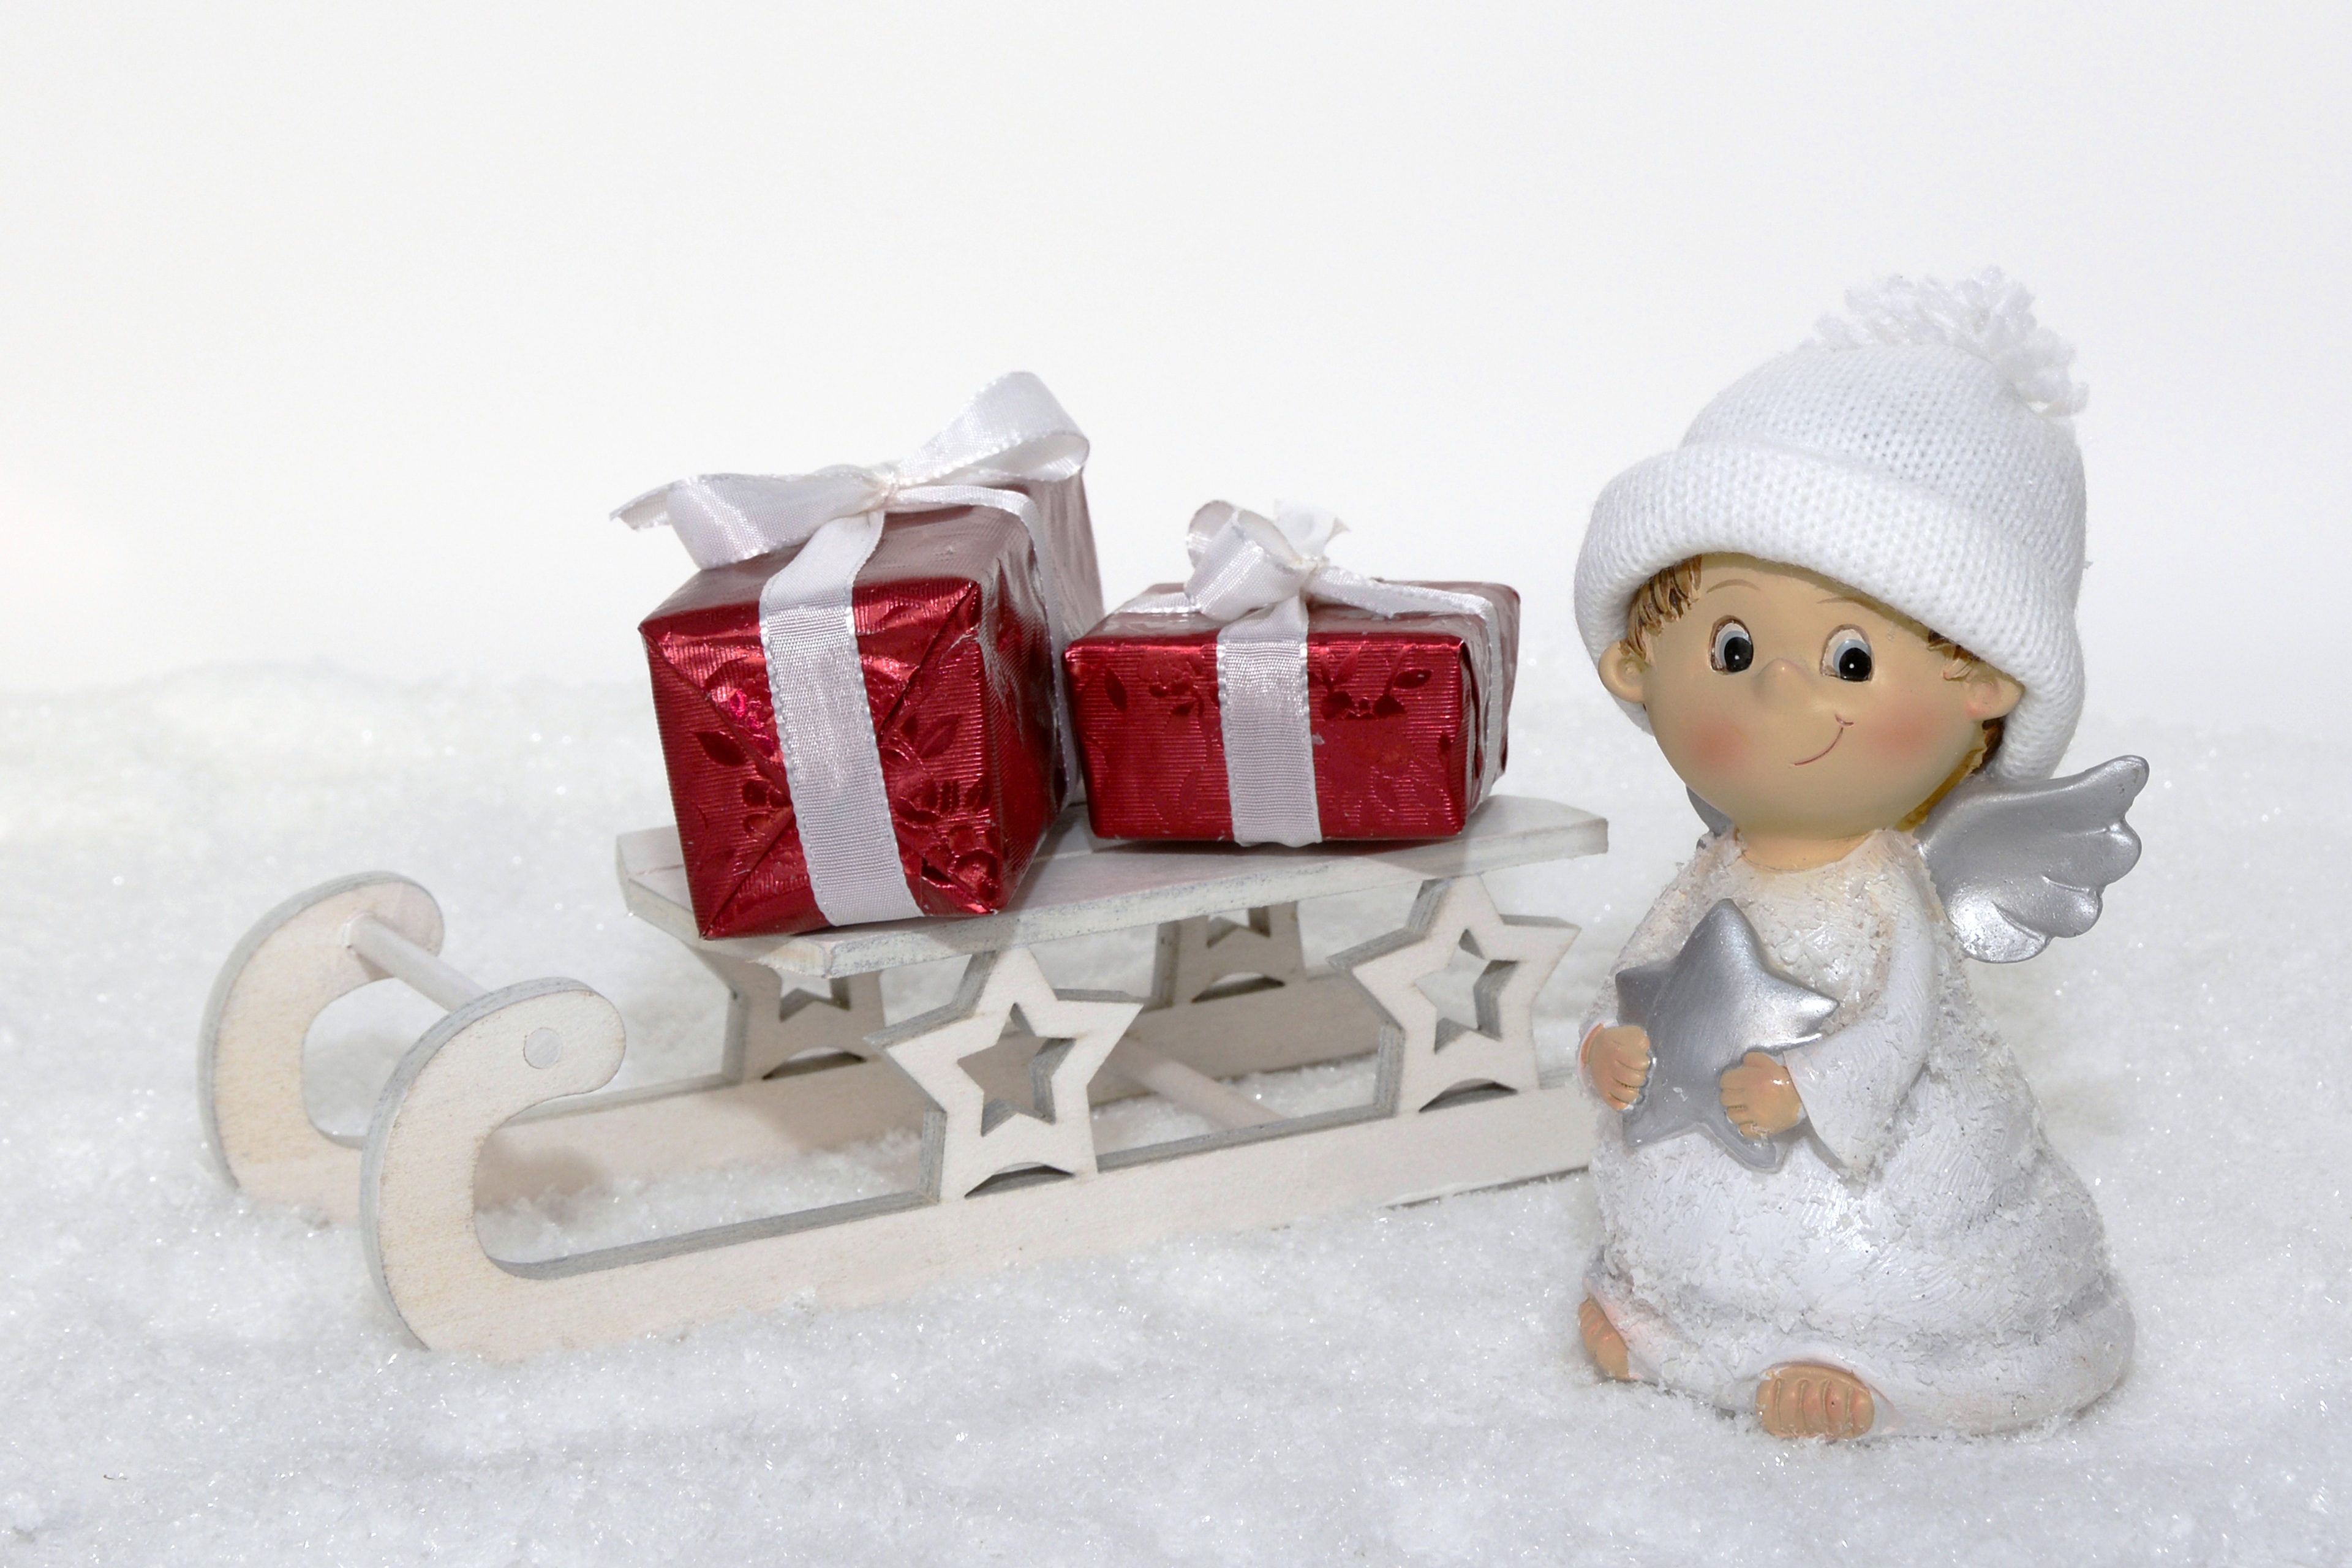
wing, wood, white, star, red, christmas, toy, deco, wrapping paper, advent, christmas decoration, gifts, christmas time, angel, figure, cap, snowman, slide, greeting card, made, packed, give away, surprise, christmas decorations, merry christmas, grinding, christmas images